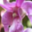
Label: orchid